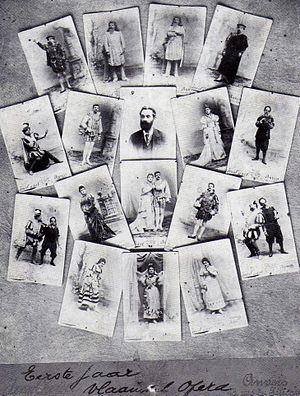
Cet article traite de l'opéra néerlandais aux Pays-Bas méridionaux et en Flandre dans la période qui s'étend de 1678, l'année où le singspiel De triomfeerende min, du compositeur flamand Carolus Hacquart, est représenté à La Haye, jusqu'en 1948, l'année de la création de l'opéra homonyme d'August L. Baeyens, d'après le singspiel de Hacquart.